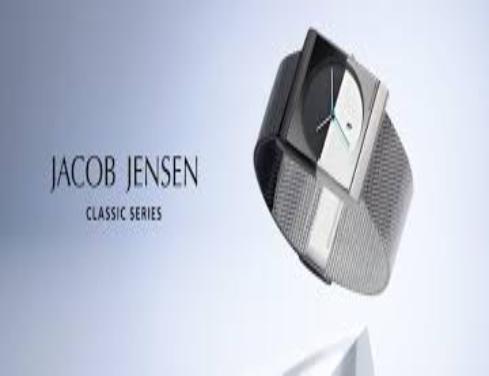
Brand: jacob jensen
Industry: Electronic